Wimbledon Championships

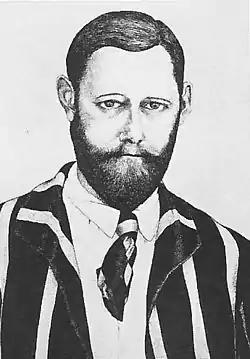
Spencer Gore, the winner of the inaugural Wimbledon Championship

The All England Lawn Tennis and Croquet Club is a private club founded on 23 July 1868, originally as "The All England Croquet Club". Its first ground was at Nursery Road off Worple Road, Wimbledon.